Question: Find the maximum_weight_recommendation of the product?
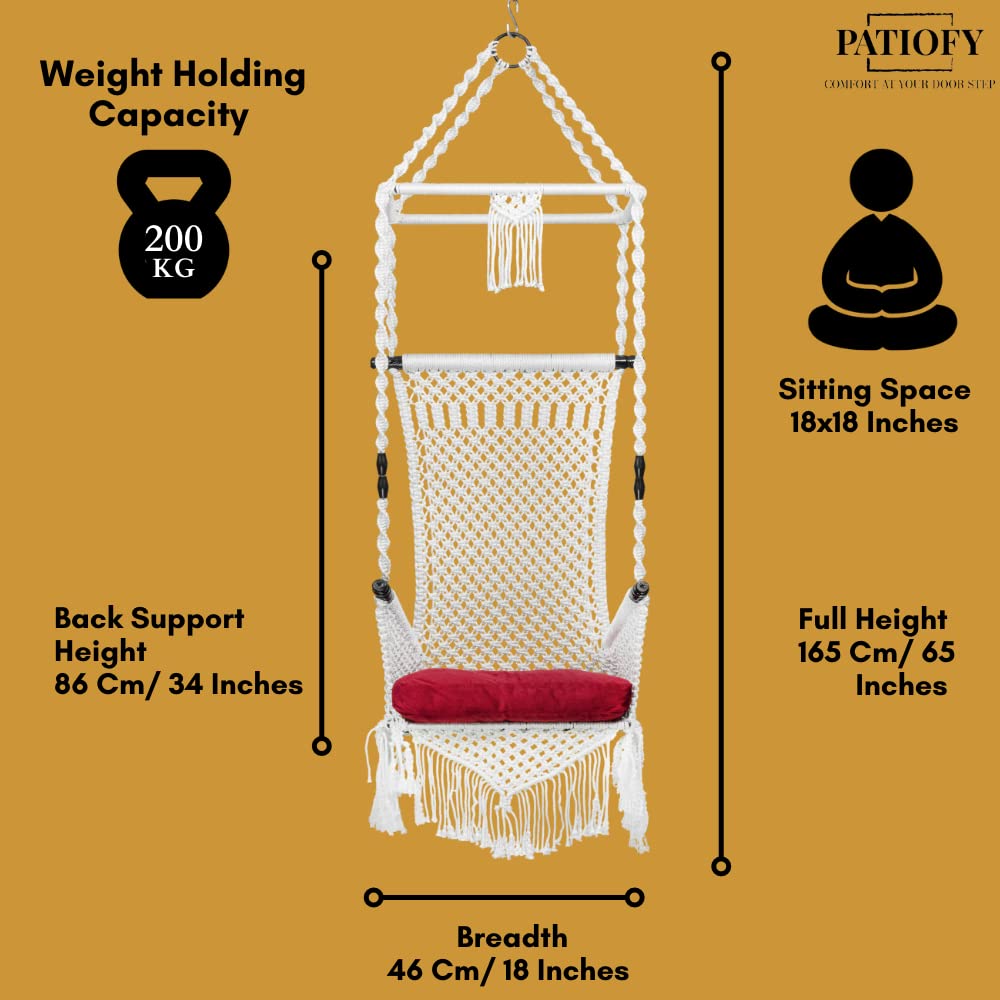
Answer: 200 kilogram